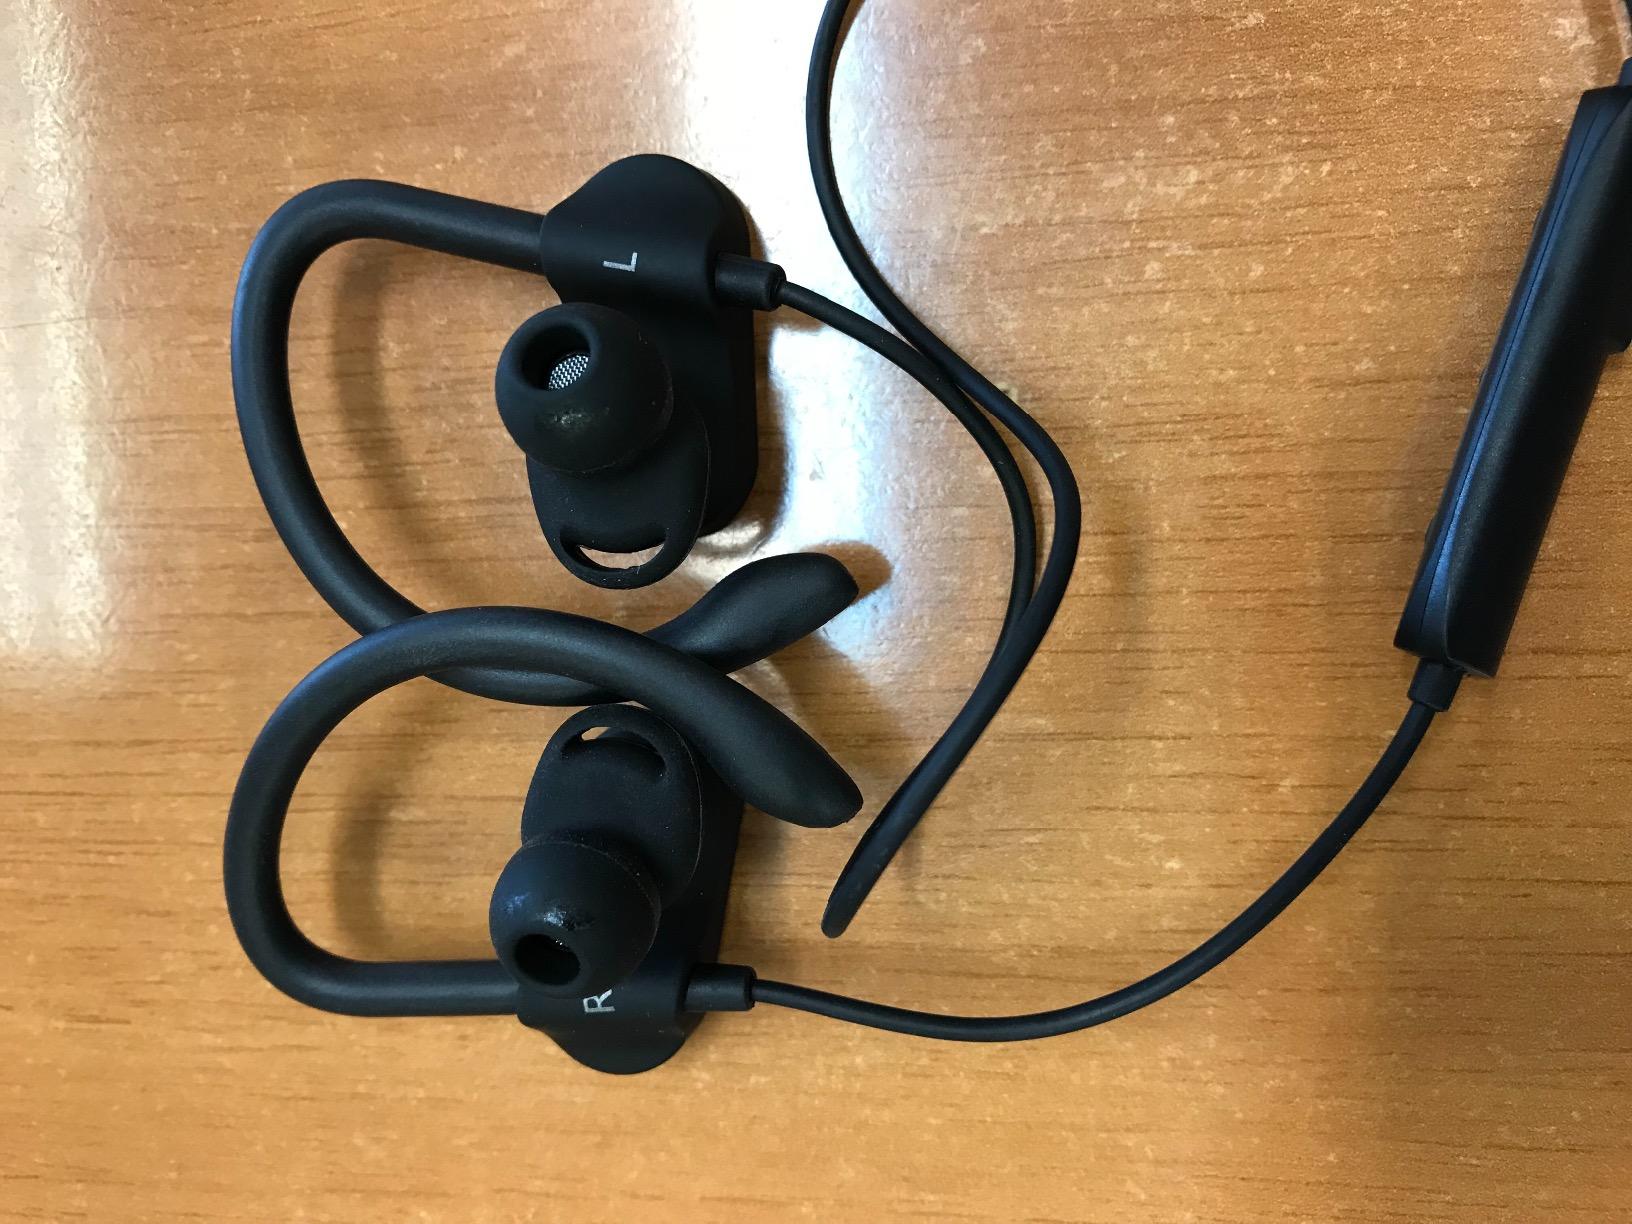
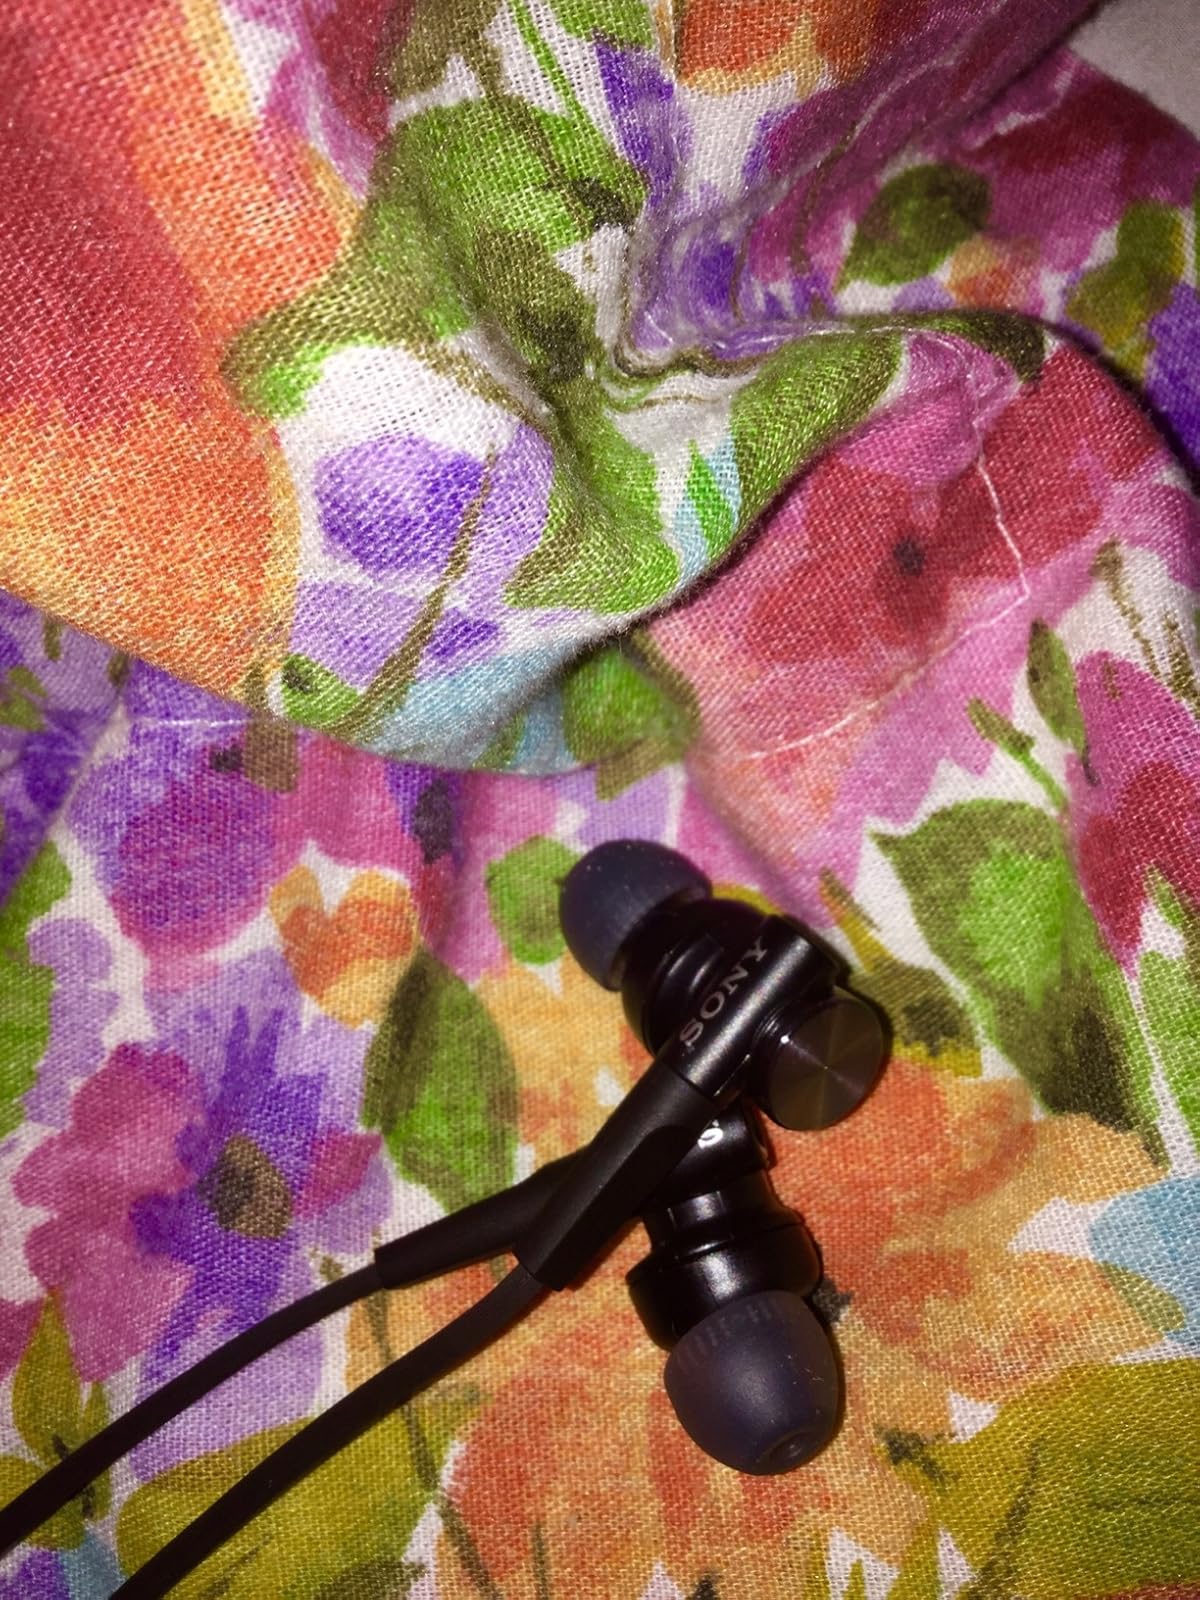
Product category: headphones
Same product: no